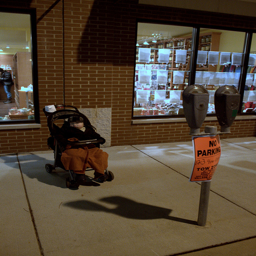
A young child sitting on a chair on a sidewalk.
a kid in a stroller sitting alone on a sidewalk
A stroller left by two parking meters at night.
A CAR SEAT WITH A DUMMY PERSON SITTING INSIDE OF IT
Child in wheel chair sitting on retail sidewalk at night.